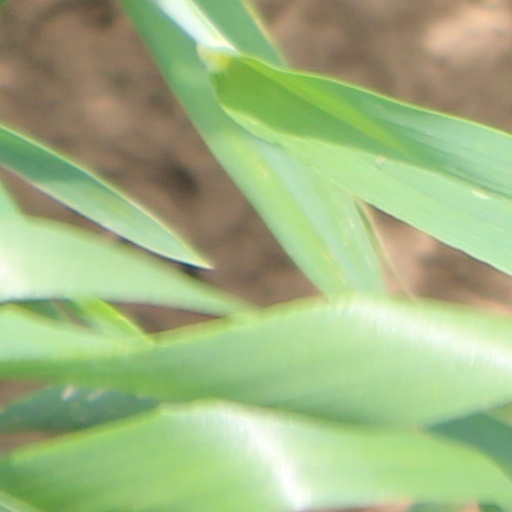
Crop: wheat